Hill Hotel (Portland, Oregon)

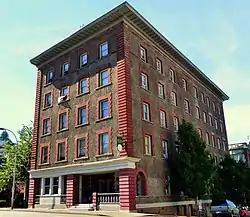
The Hill Hotel in 2015

The Hill Hotel is a historic former hotel located in Portland, Oregon, United States, built in 1904. It is listed on the National Register of Historic Places The building is now known as the Victorian Apartments.